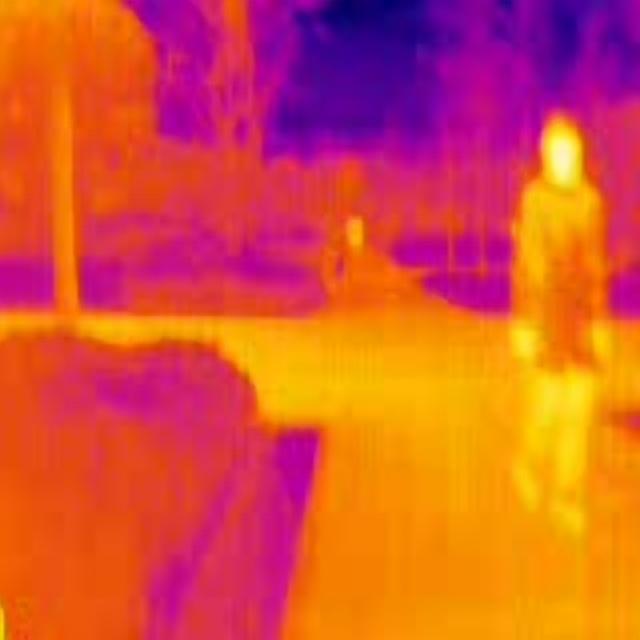
Detected objects:
label: person